Jewel-Osco

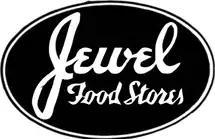
Jewel Food Stores logo until 1980

In 1899, Frank Vernon Skiff founded Jewel in Chicago as a door-to-door coffee delivery service. In 1902, Skiff partnered with his brother-in-law Frank P. Ross, renaming the venture the Jewel Tea Company. By 1903, they had six routes, then 12 routes in 1904 with expansion into Michigan City, Kankakee, and Kewanee. There were 850 routes by 1915. In the early 1900s, it ran a "coffee train" of 40 cars carrying coffee beans exported from South America.